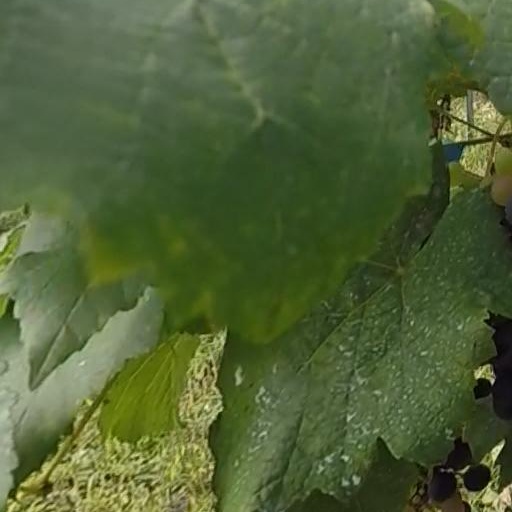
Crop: grape